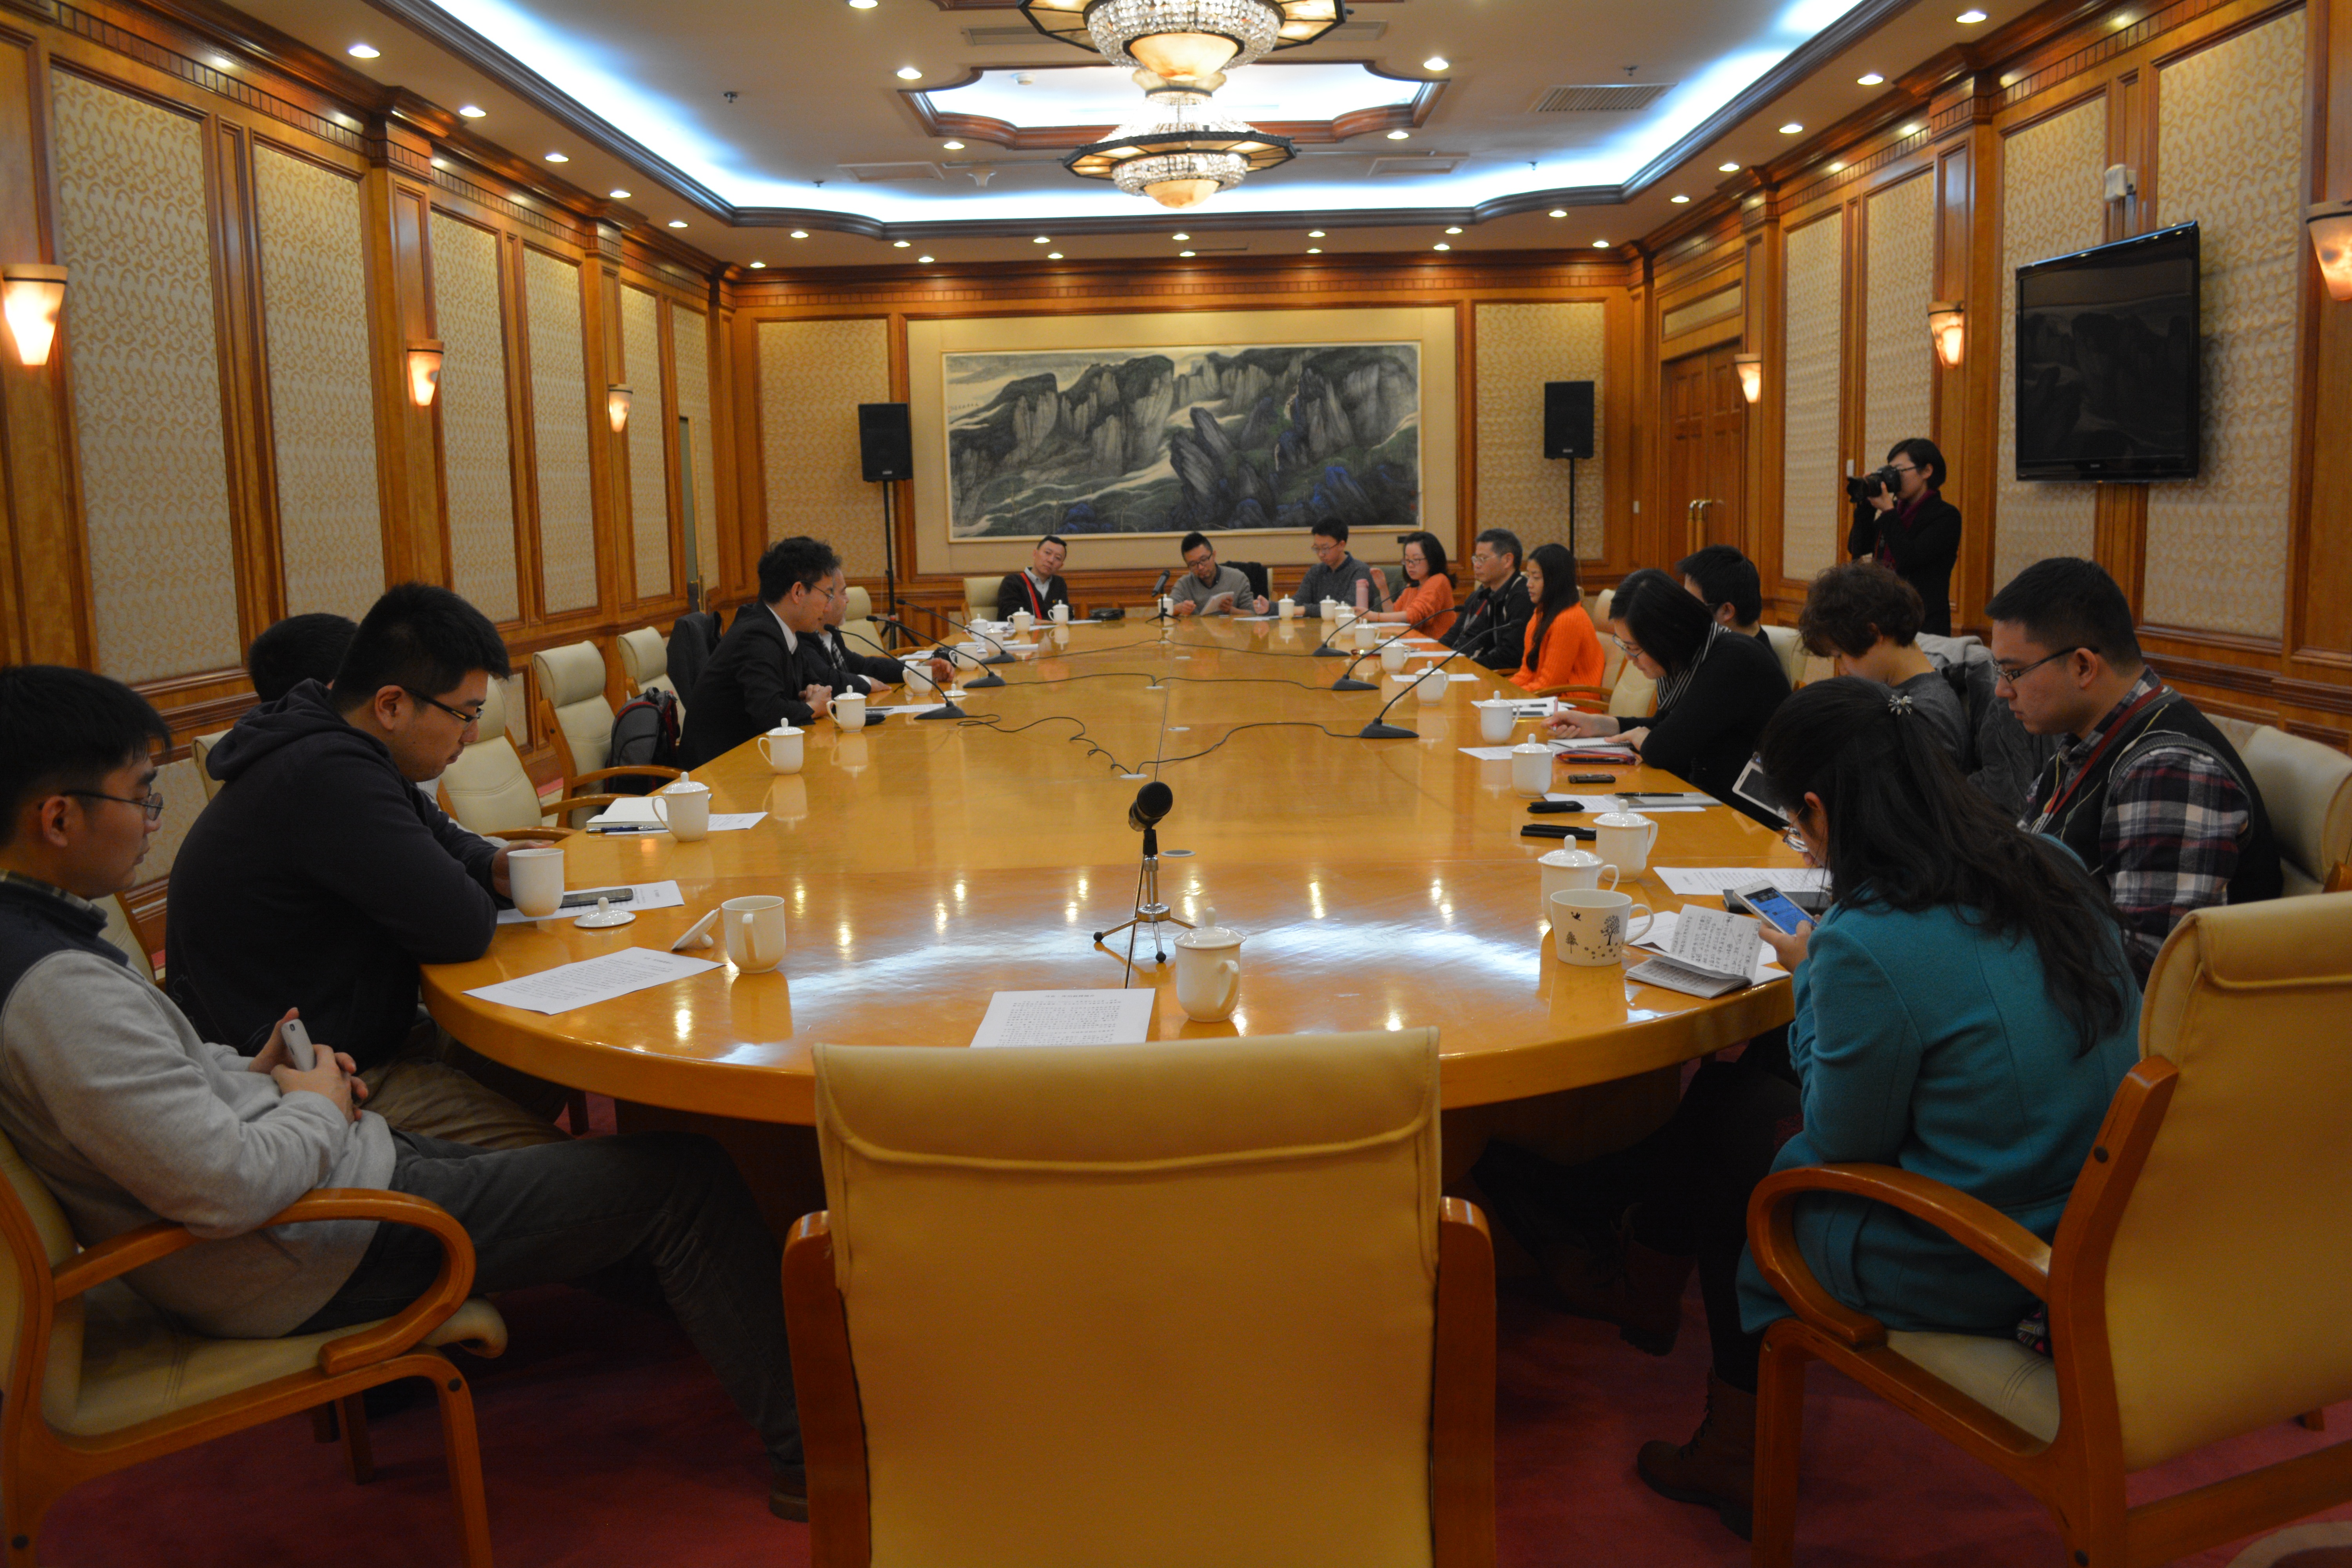
meeting, meal, convention, seminar, function hall, academic conference, conference hall